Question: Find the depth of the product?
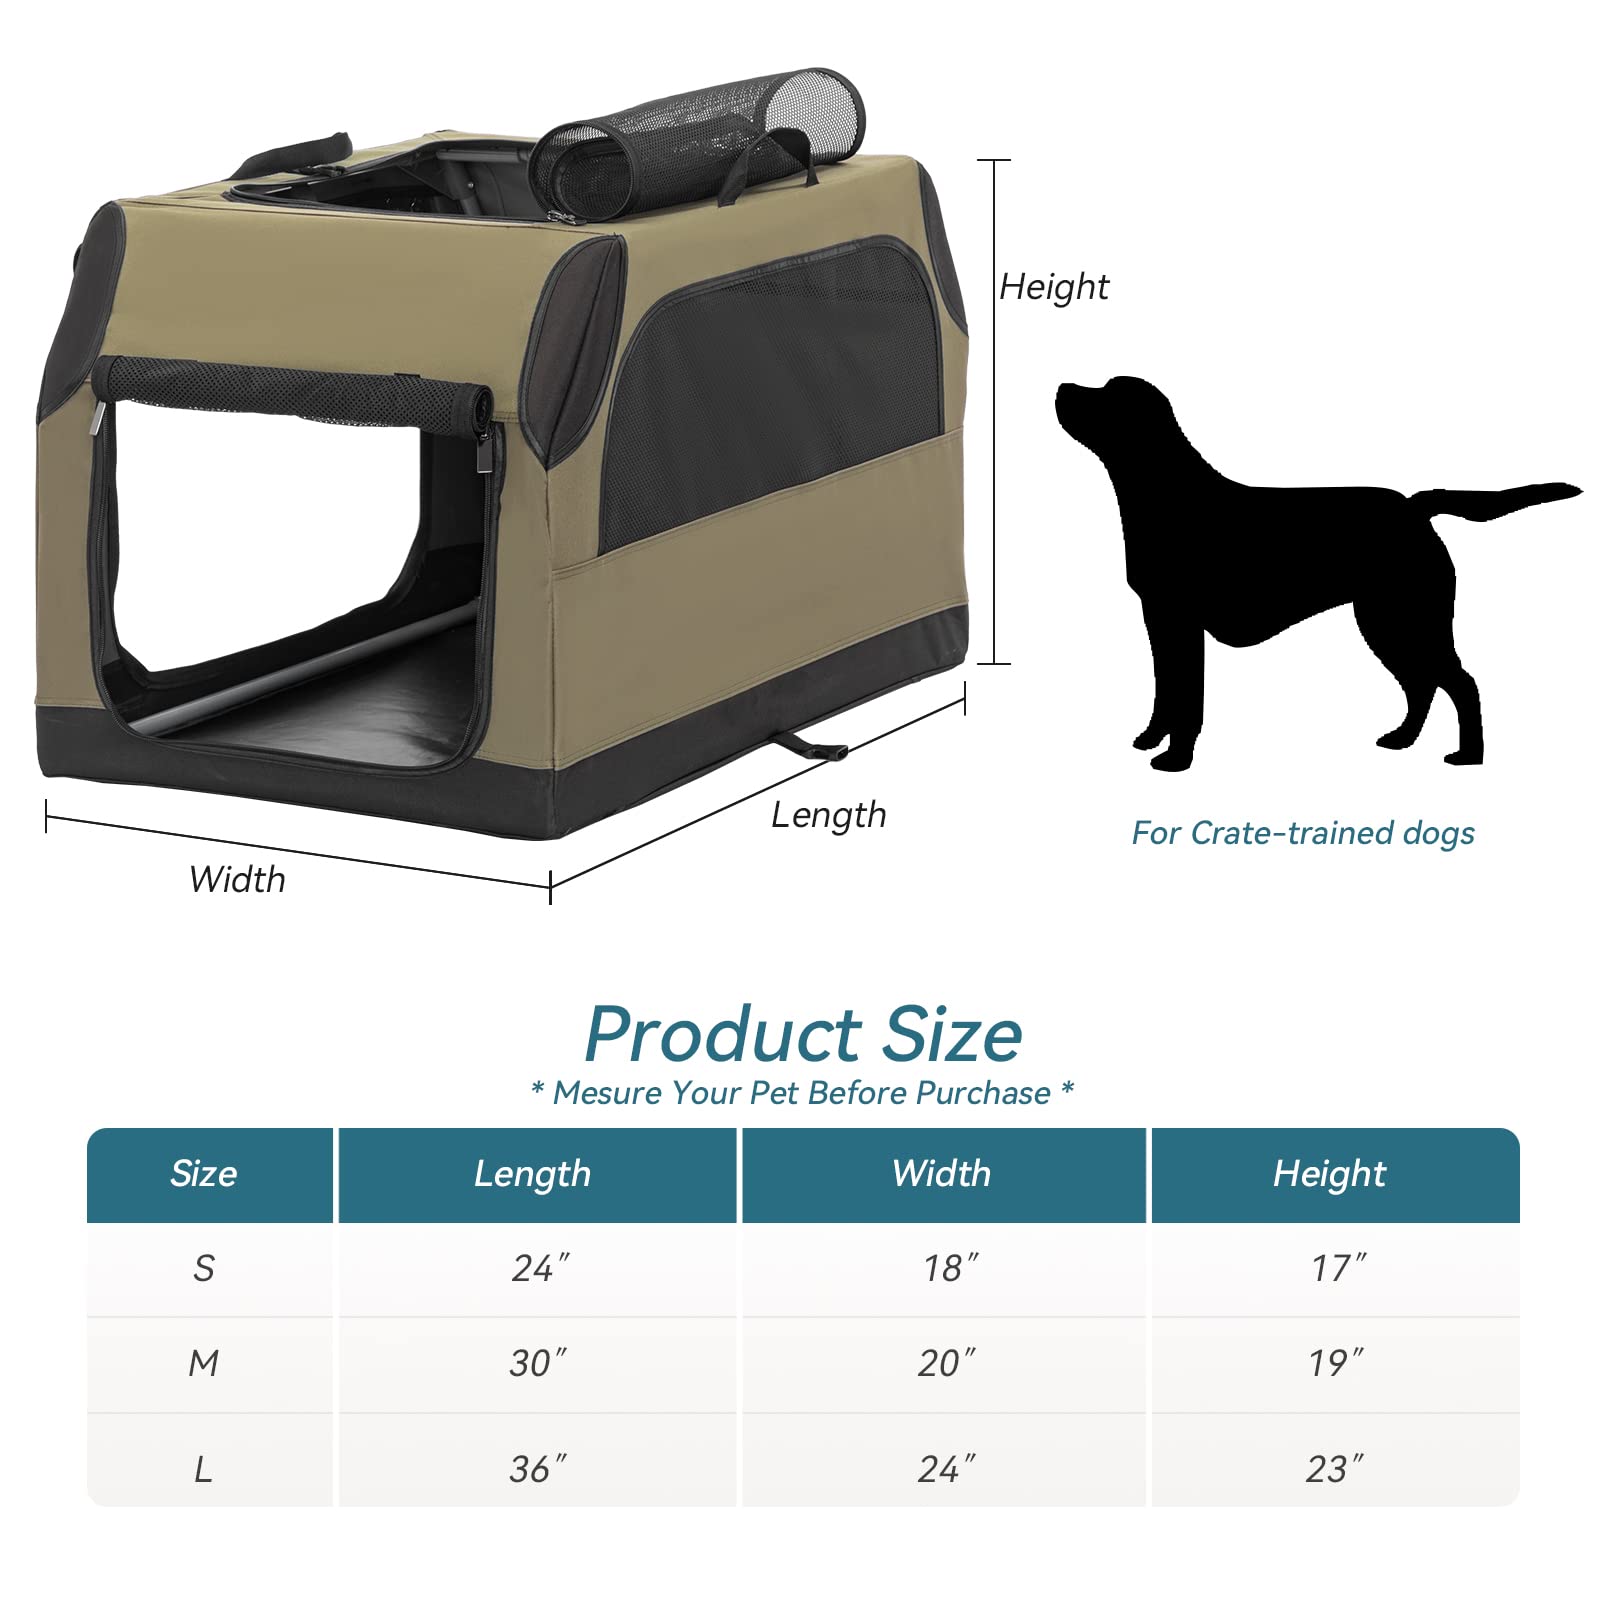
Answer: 30.0 inch